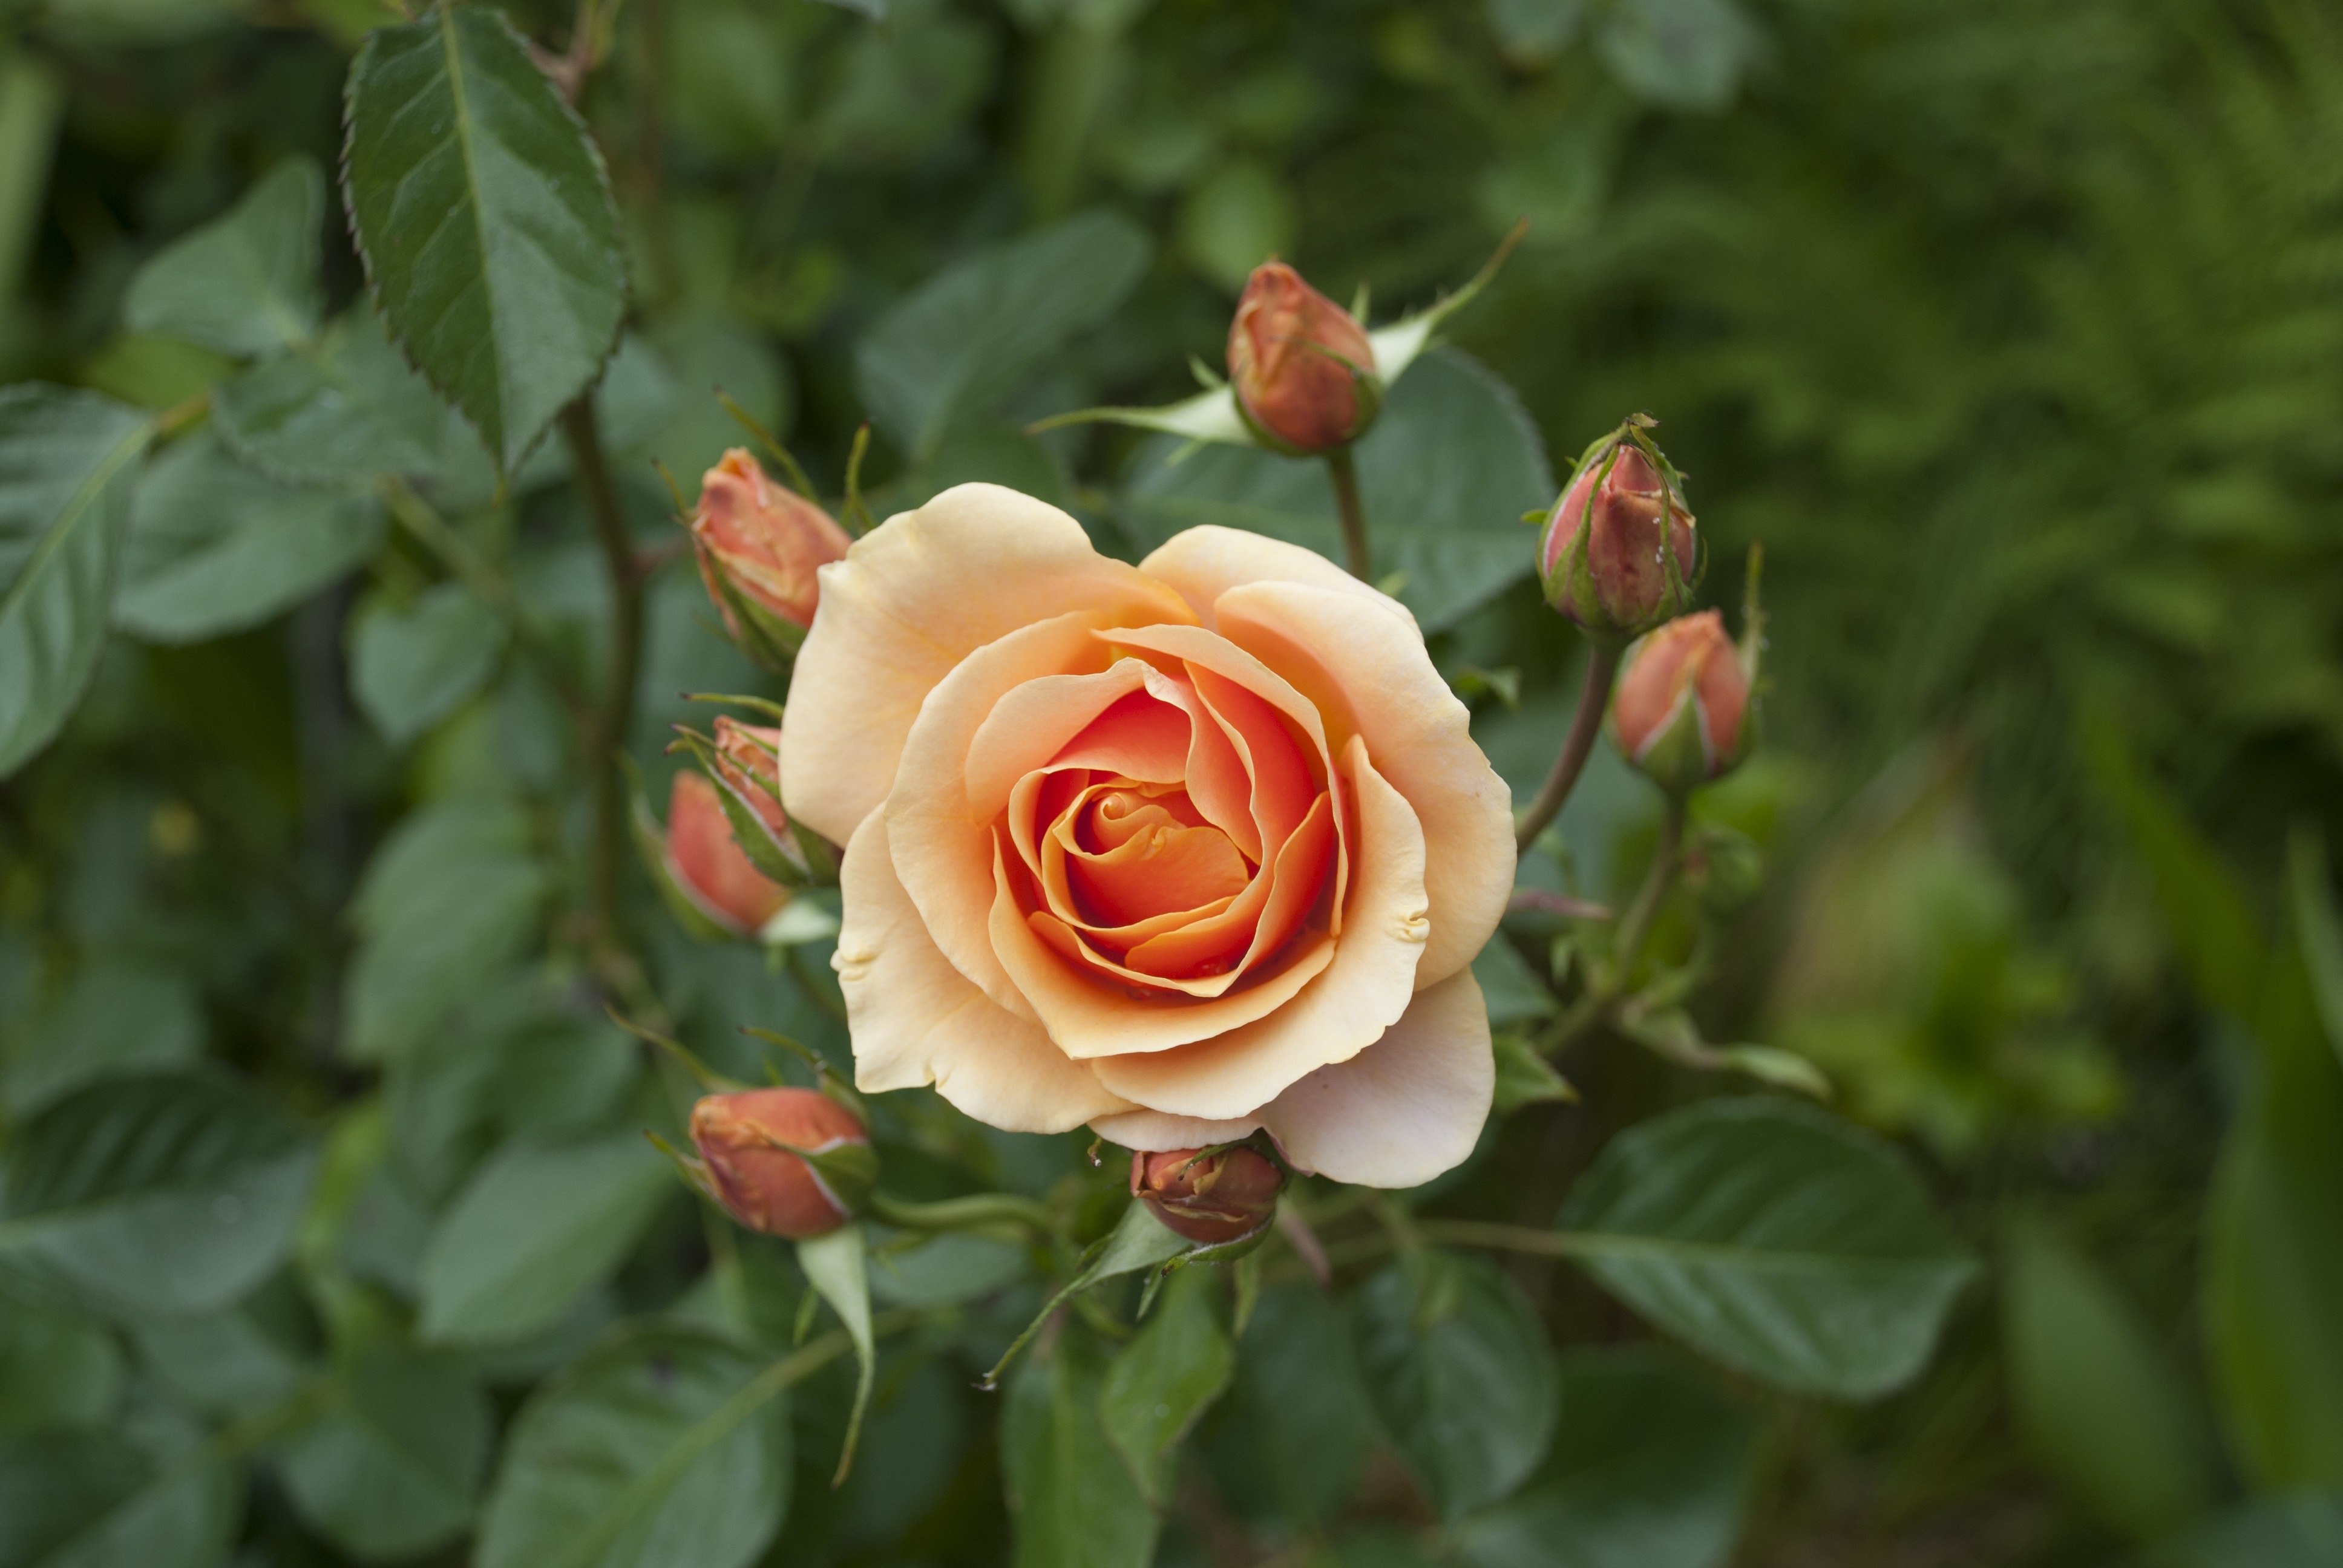
nature, plant, flower, petal, san francisco, rose, orange, spring, park, botany, garden, flora, flowers, rosa, floribunda, flowering plant, garden roses, rose family, land plant, rosa centifolia, rose order, pink open